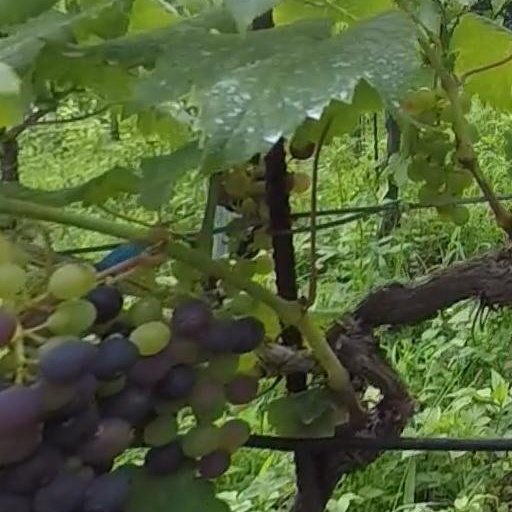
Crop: grape